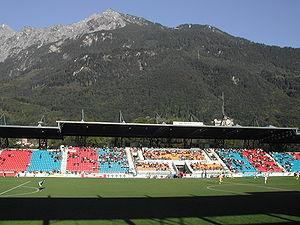
Le football est un des sports pratiqués au Liechtenstein. Il est organisé par la Fédération du Liechtenstein de football. Il n'existe pas de championnat national de football. En effet, à la suite d'une convention entre les fédérations suisse et liechtensteinoise, tous les clubs du pays jouent dans le championnat suisse.